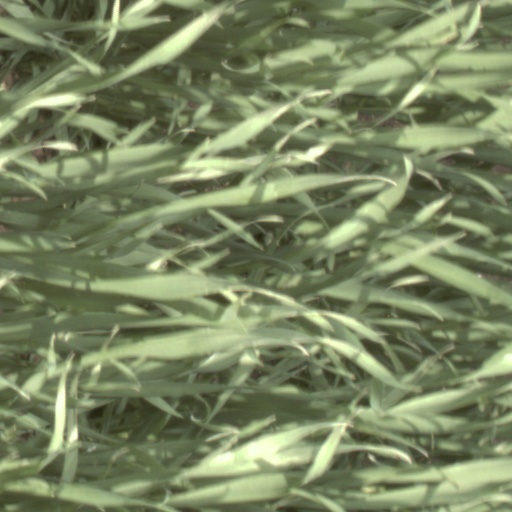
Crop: wheat